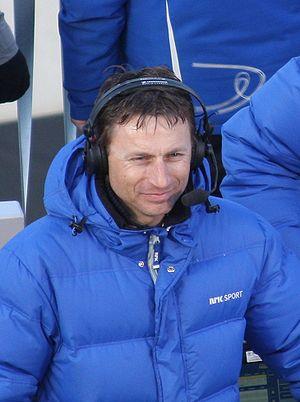
Espen Bredesen, né le 2 février 1968 à Oslo, est un sauteur à ski norvégien.